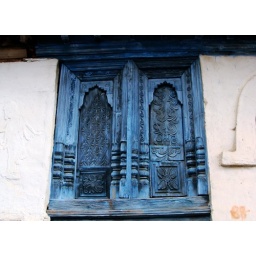
Blue 'balcony' windows above the door of a hous ein Baling (SK-145)